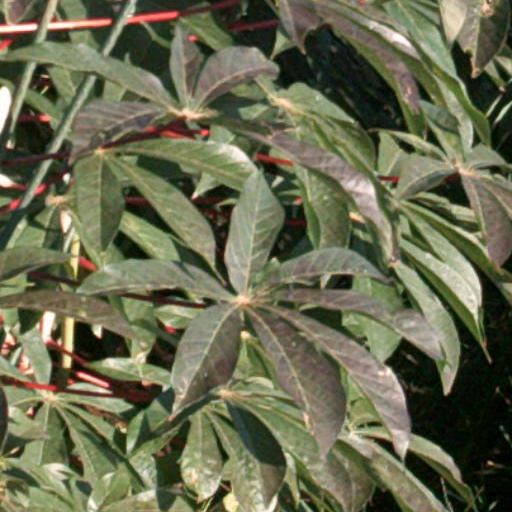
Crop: cassava